Scribbler (robot)

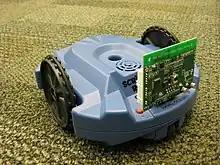
The Scribbler robot used by IPRE in teaching introductory computer science courses

The Scribbler is a small, low-cost fully programmable intelligent robot with multiple sensor systems. It is capable of auto navigation and interaction with its environment.